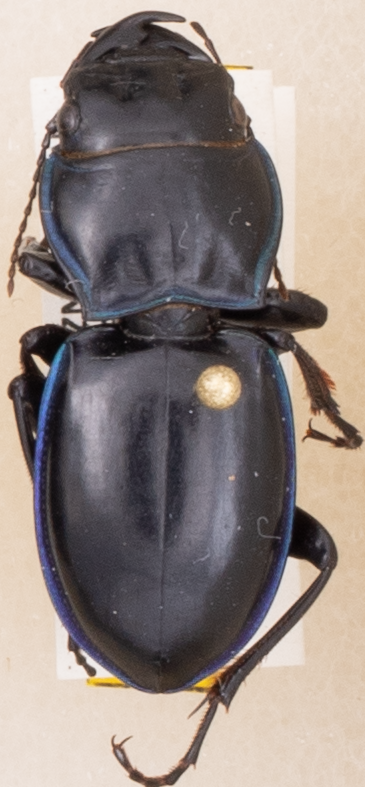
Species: Pasimachus elongatus
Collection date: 2018-07-30
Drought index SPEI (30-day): -0.404
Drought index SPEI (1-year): -1.77
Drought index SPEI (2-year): -0.9